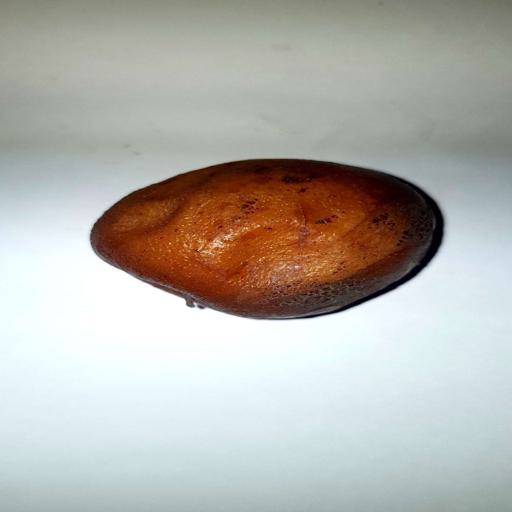
Label: bruised